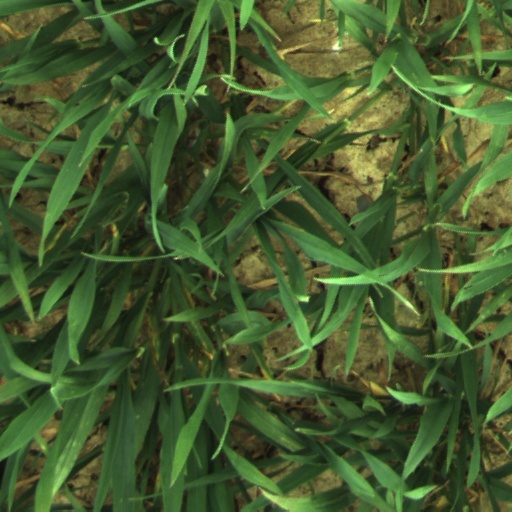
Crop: wheat